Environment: real
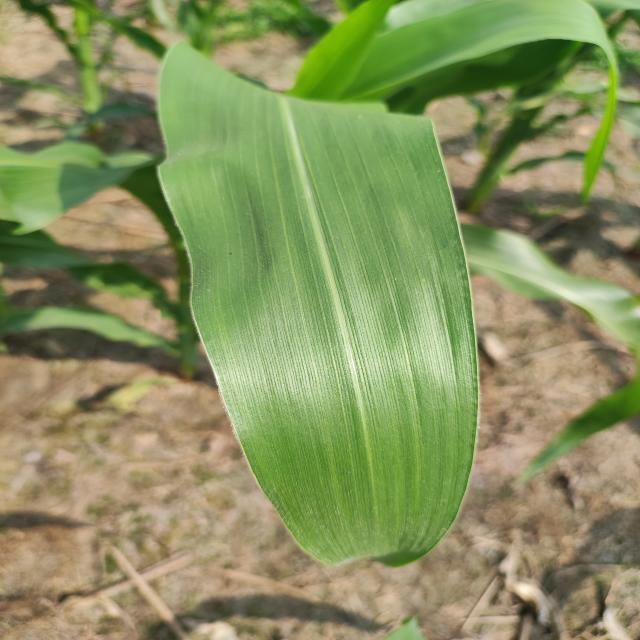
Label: healthy